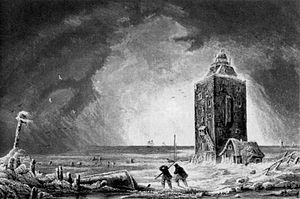
Neuwerk / Turisme
Neuwerk er en beboet ø med ca. 40 indbyggere i den sydøstlige del af Nordsøen og i den sydvestlige del af Elbenmunsdingen i det nordvestlige Tyskland. Øen ligger ca. 13 kilometer nordvest for Cuxhaven. Administrativt udgør øen, sammen med de ubeboede naboøer Scharhörn og Nigehörn, eksklaven Stadtteil Neuwerk i Hamborg, som ligger ca. 100 kilometer længere mod sydøst. Øen er en del af den 13.750 hektar store Nationalpark Hamburgisches Wattenmeer. Det højeste punkt er på ca. 7 meter.